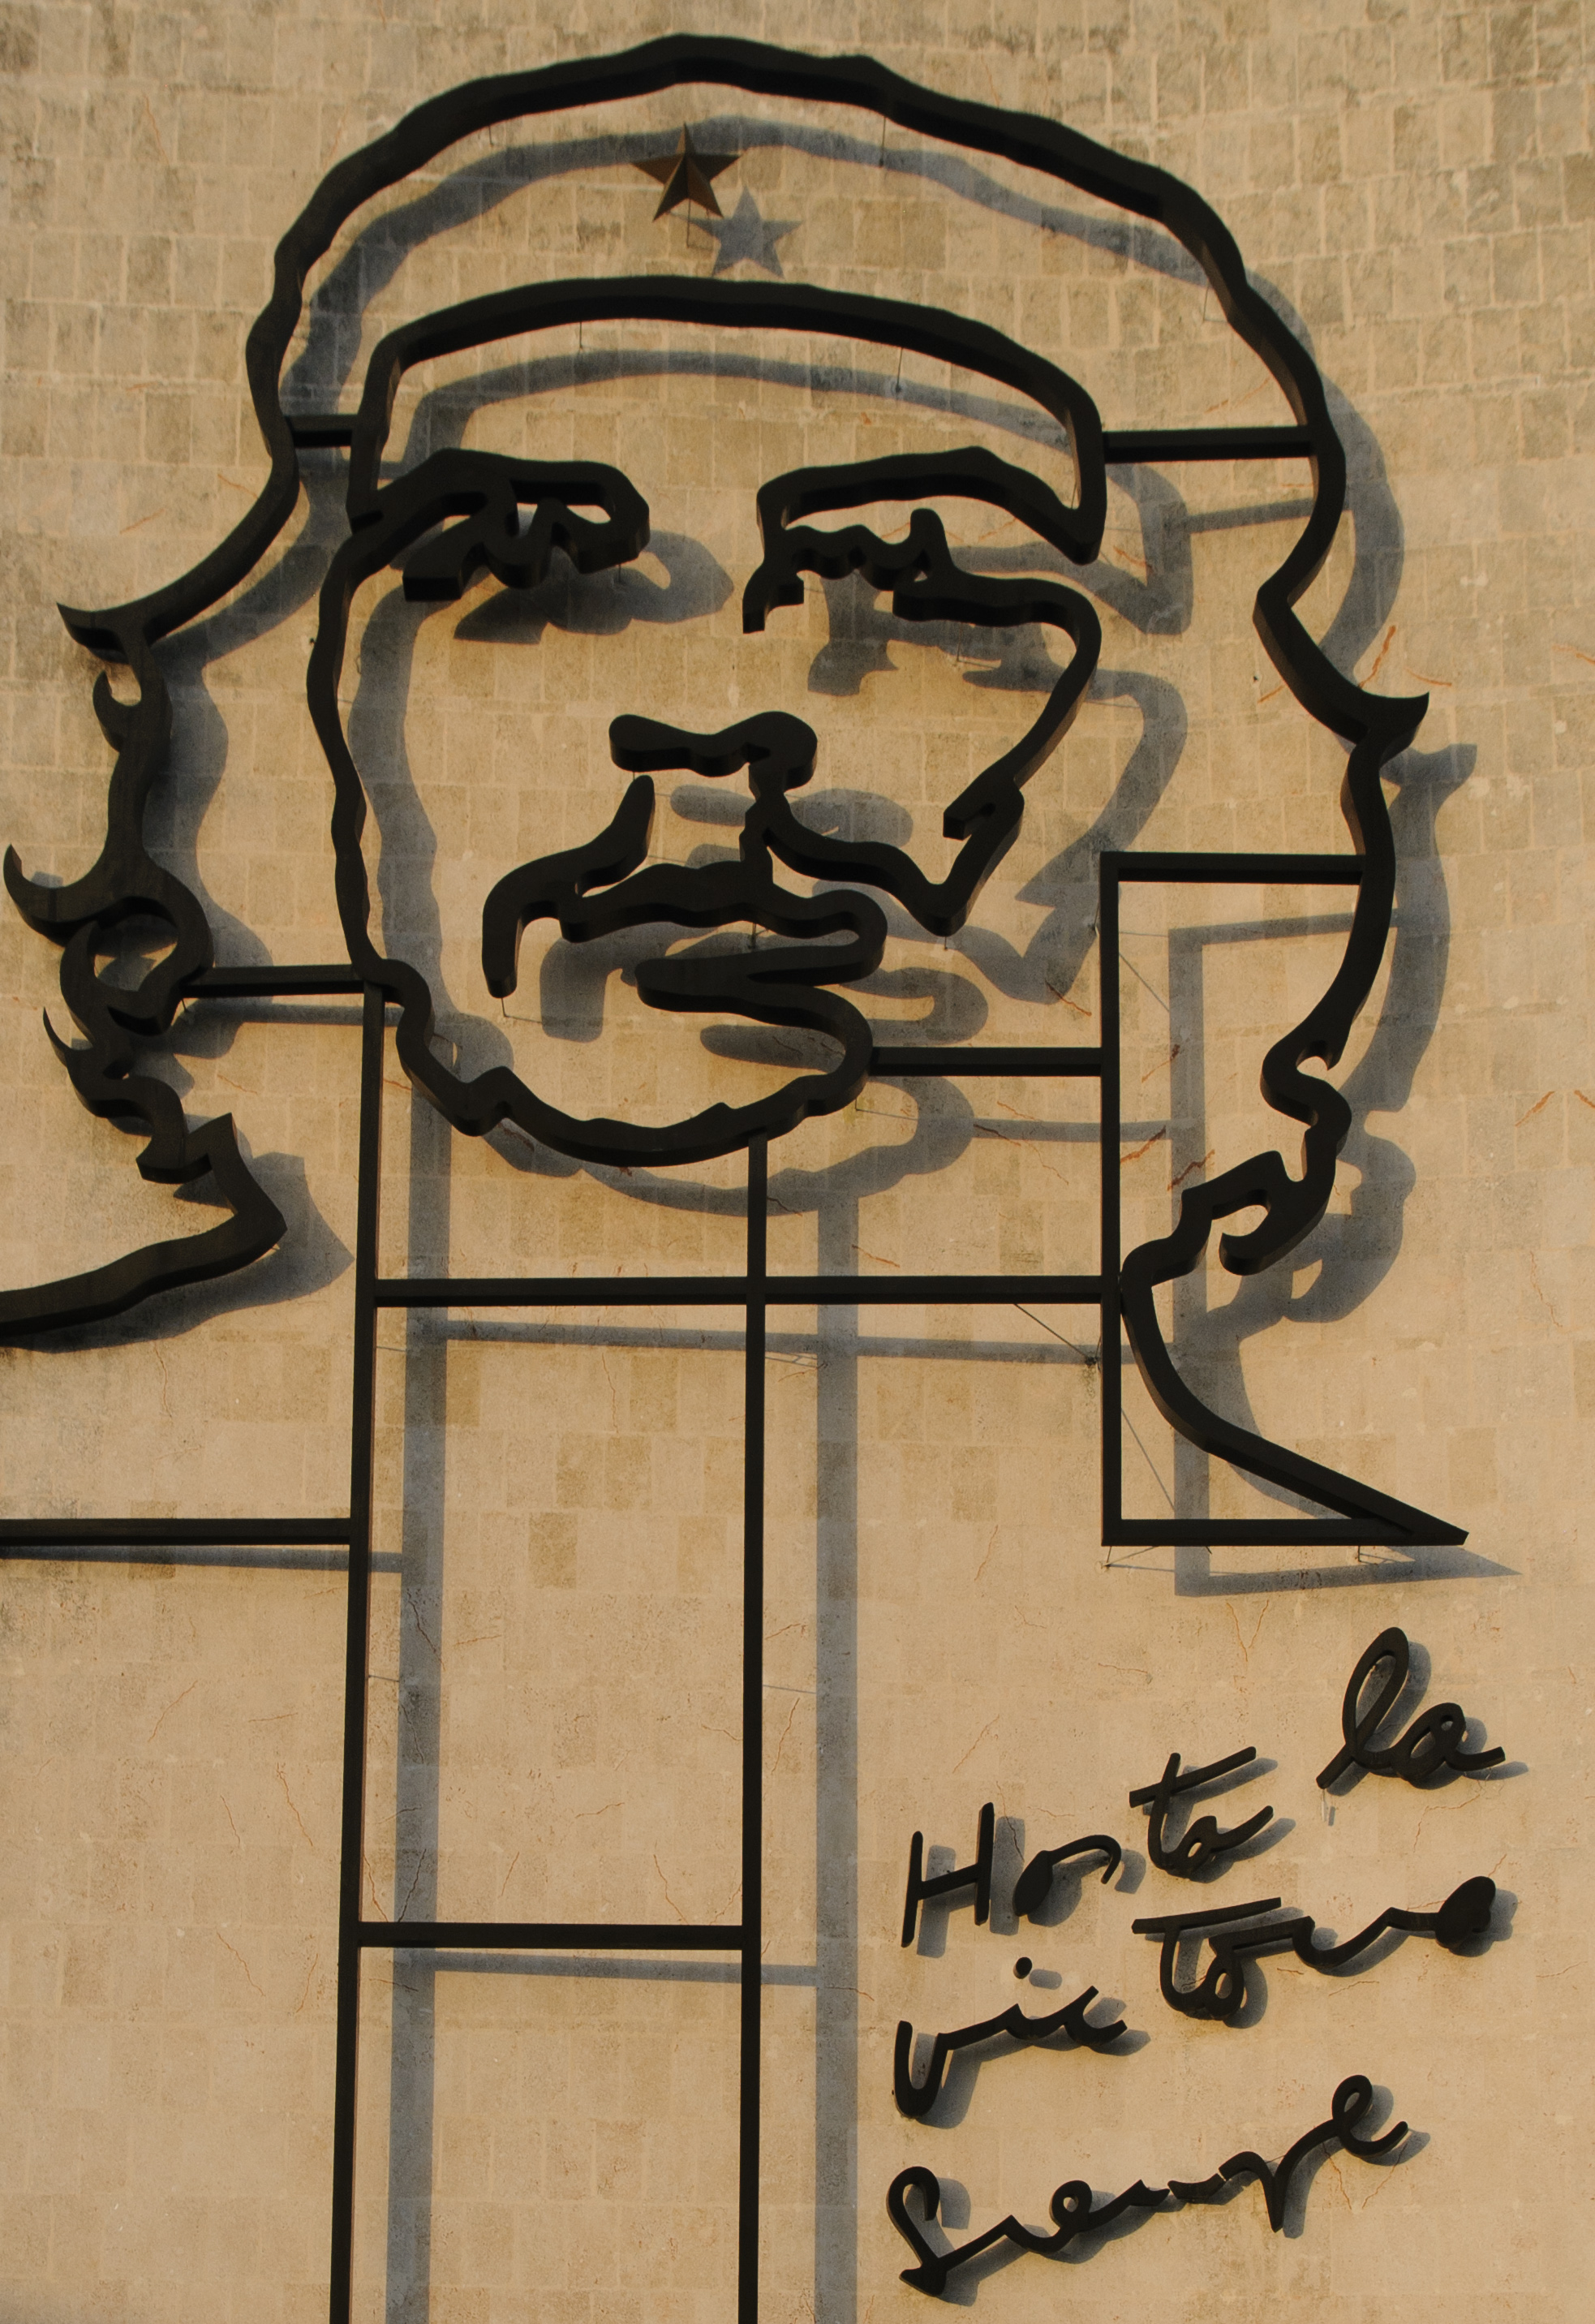
wood, number, wall, symbol, cuba, font, art, sketch, drawing, iron, calligraphy, carving, shape, d300, lahabana, modern art